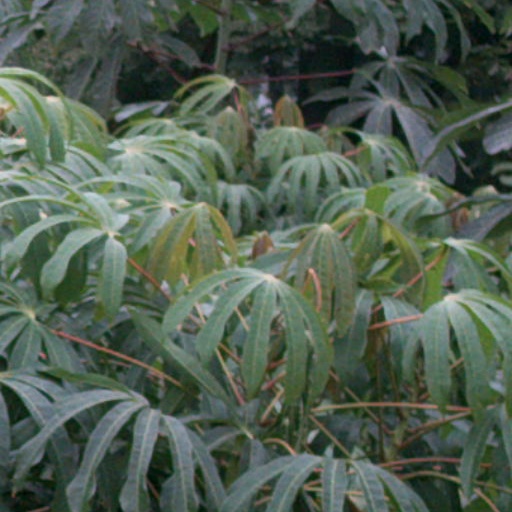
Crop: cassava